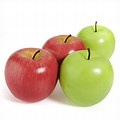
Label: apple